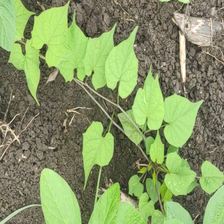
Weed species: Obscure_morning _glory(Ipomoea obscura)